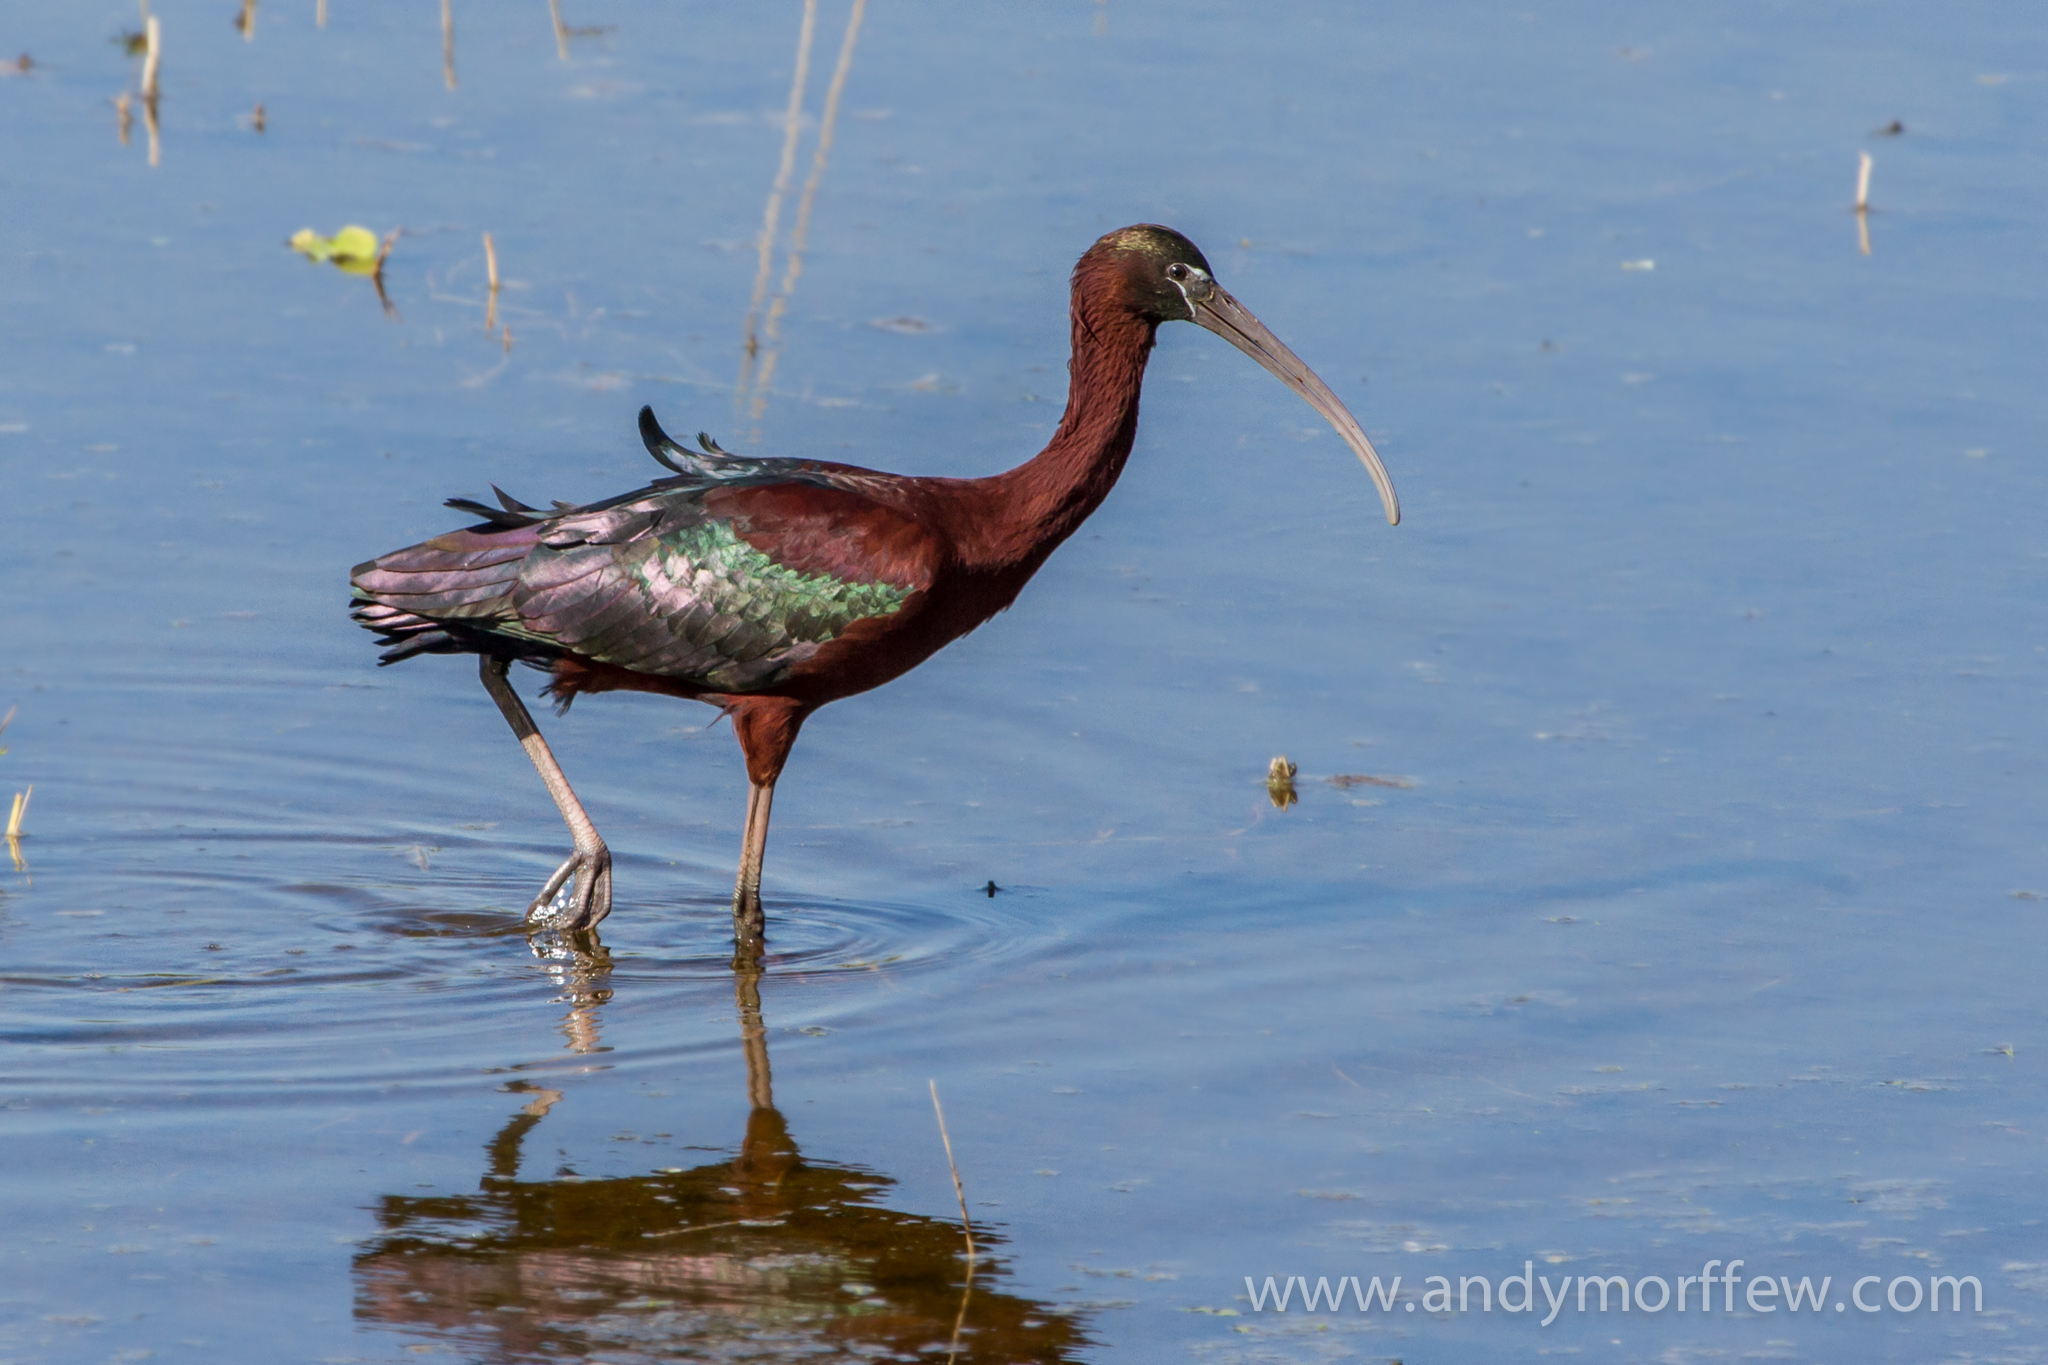
bird, wildlife, beak, fauna, vertebrate, florida, shorebird, andymorffew, morffew, naples, redshank, glossyibis